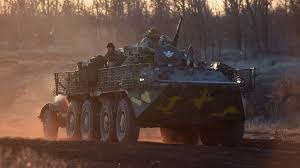
Label: BTR-80